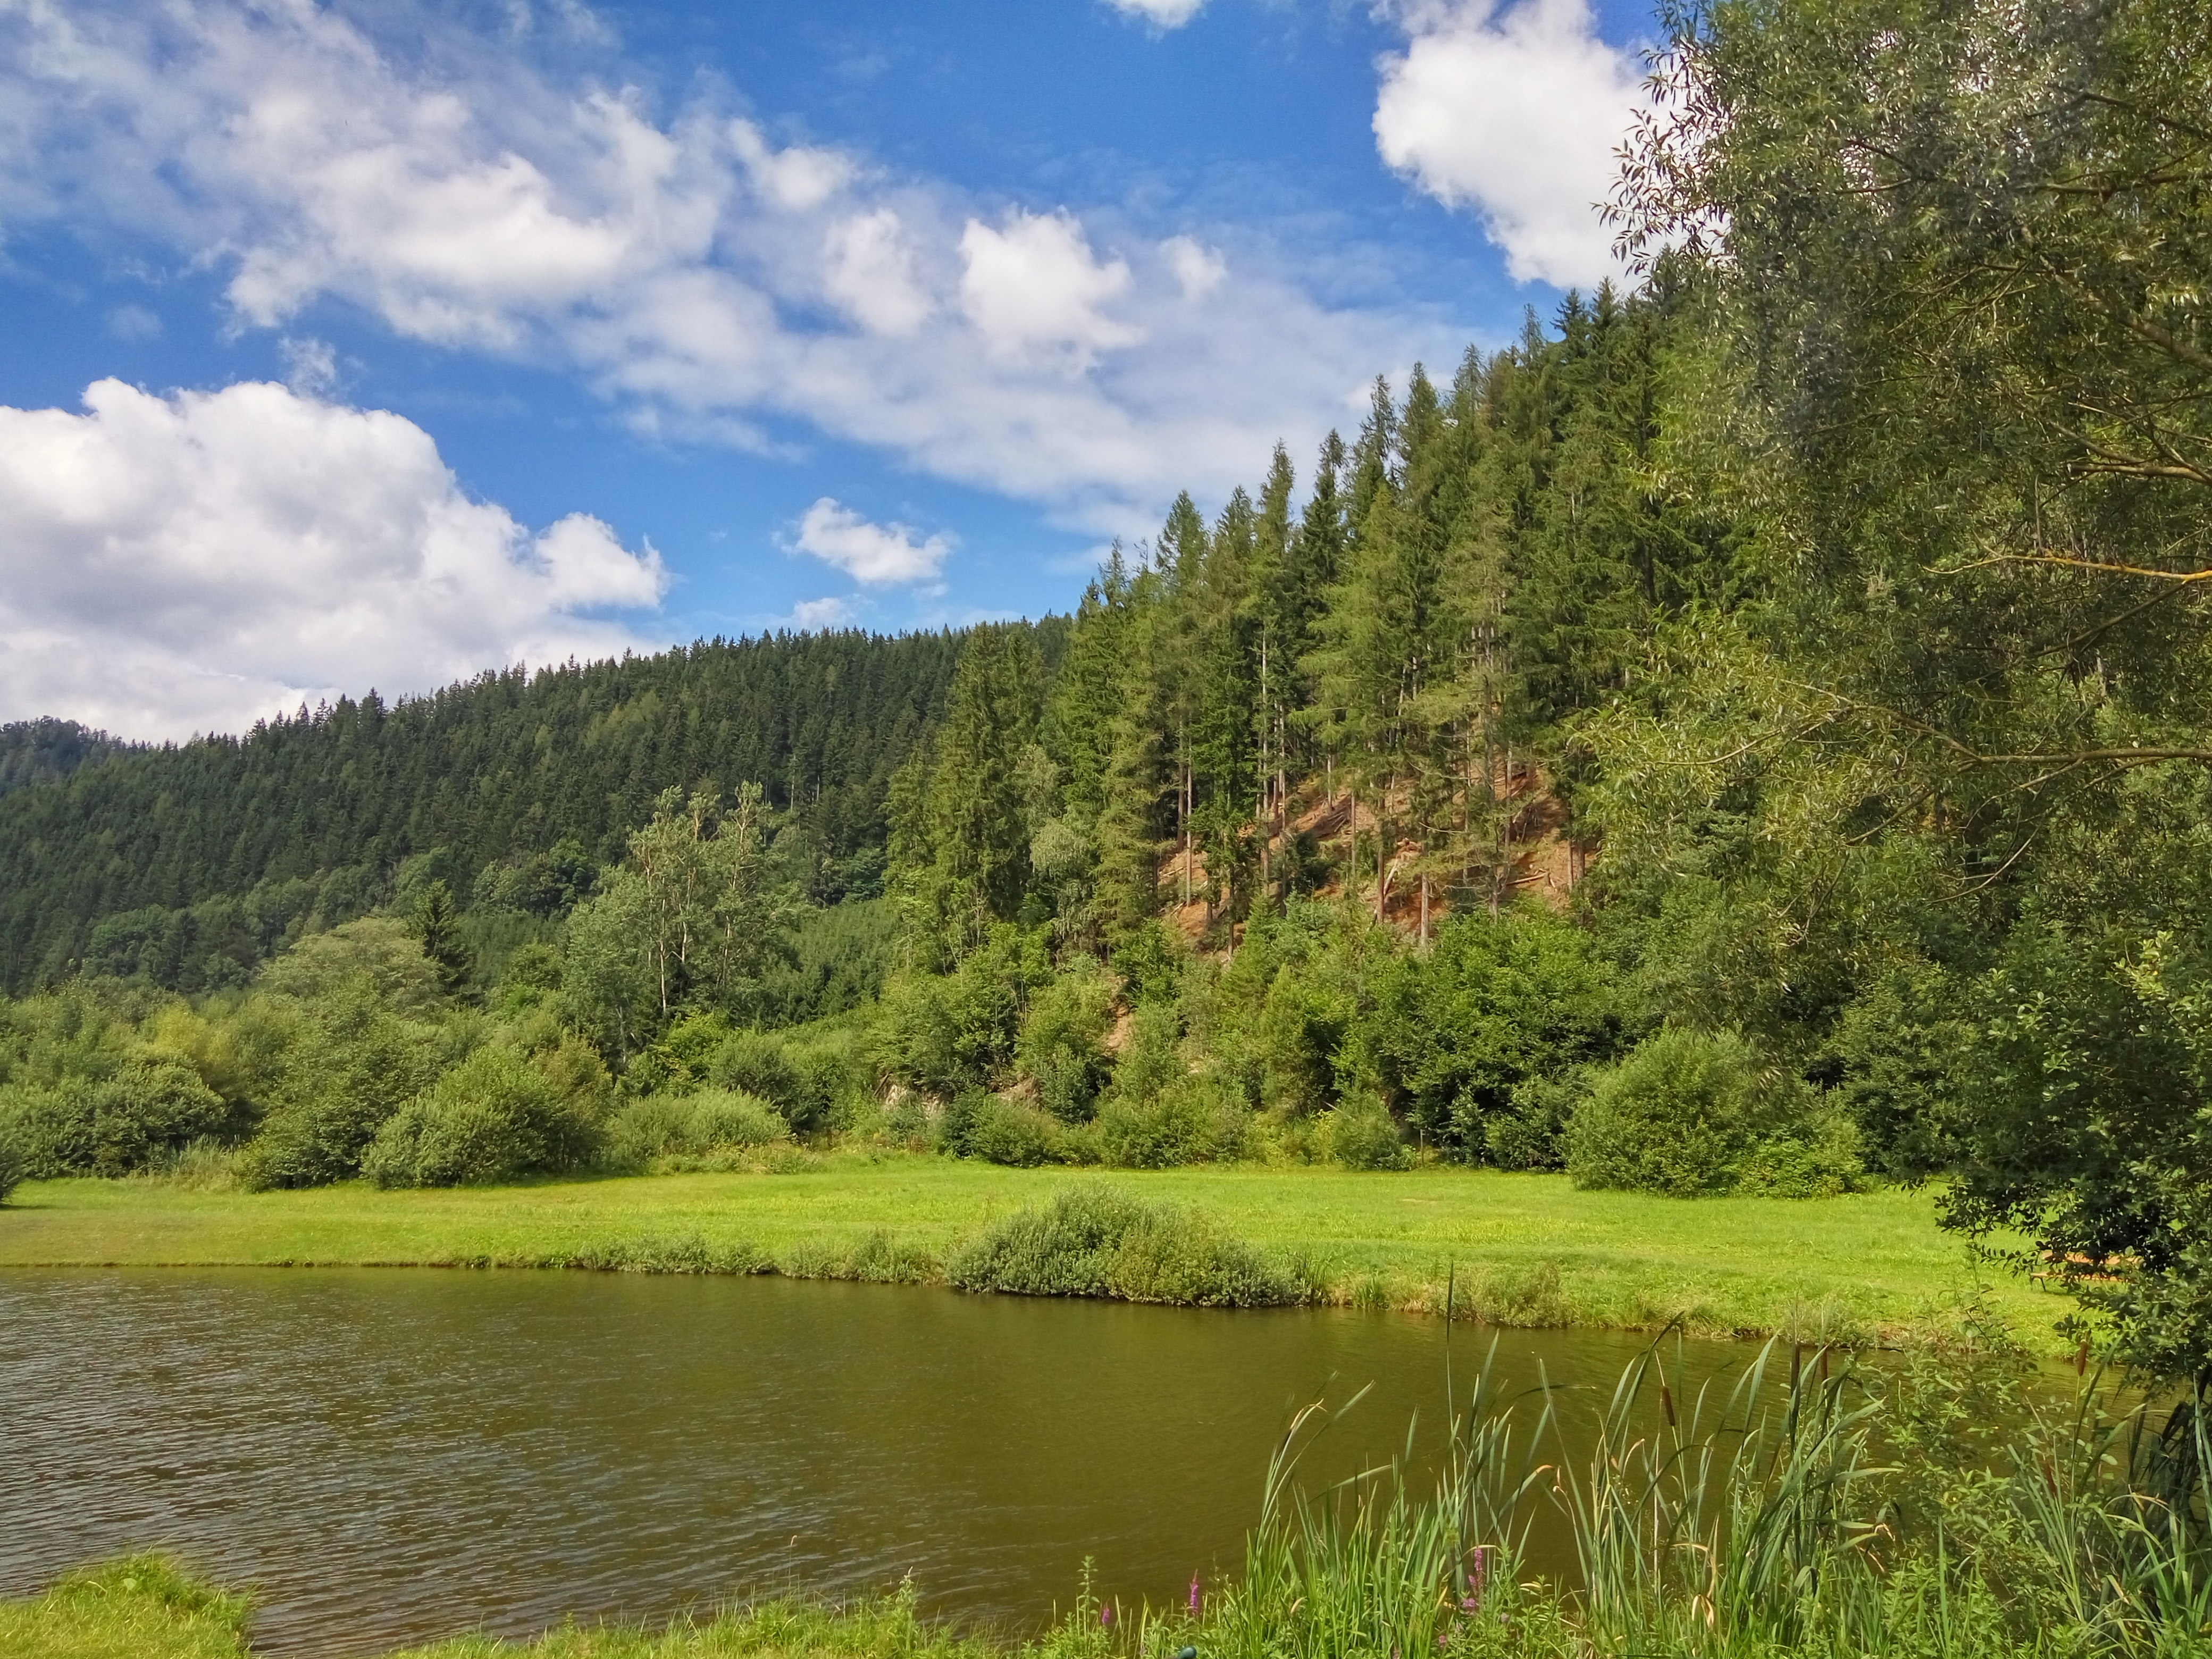
landscape, tree, water, nature, forest, wilderness, mountain, sky, meadow, lake, river, pond, green, autumn, blue, reservoir, clouds, wetland, grove, habitat, loch, ecosystem, styria, clouds form, tarn, nature reserve, semmering, natural environment